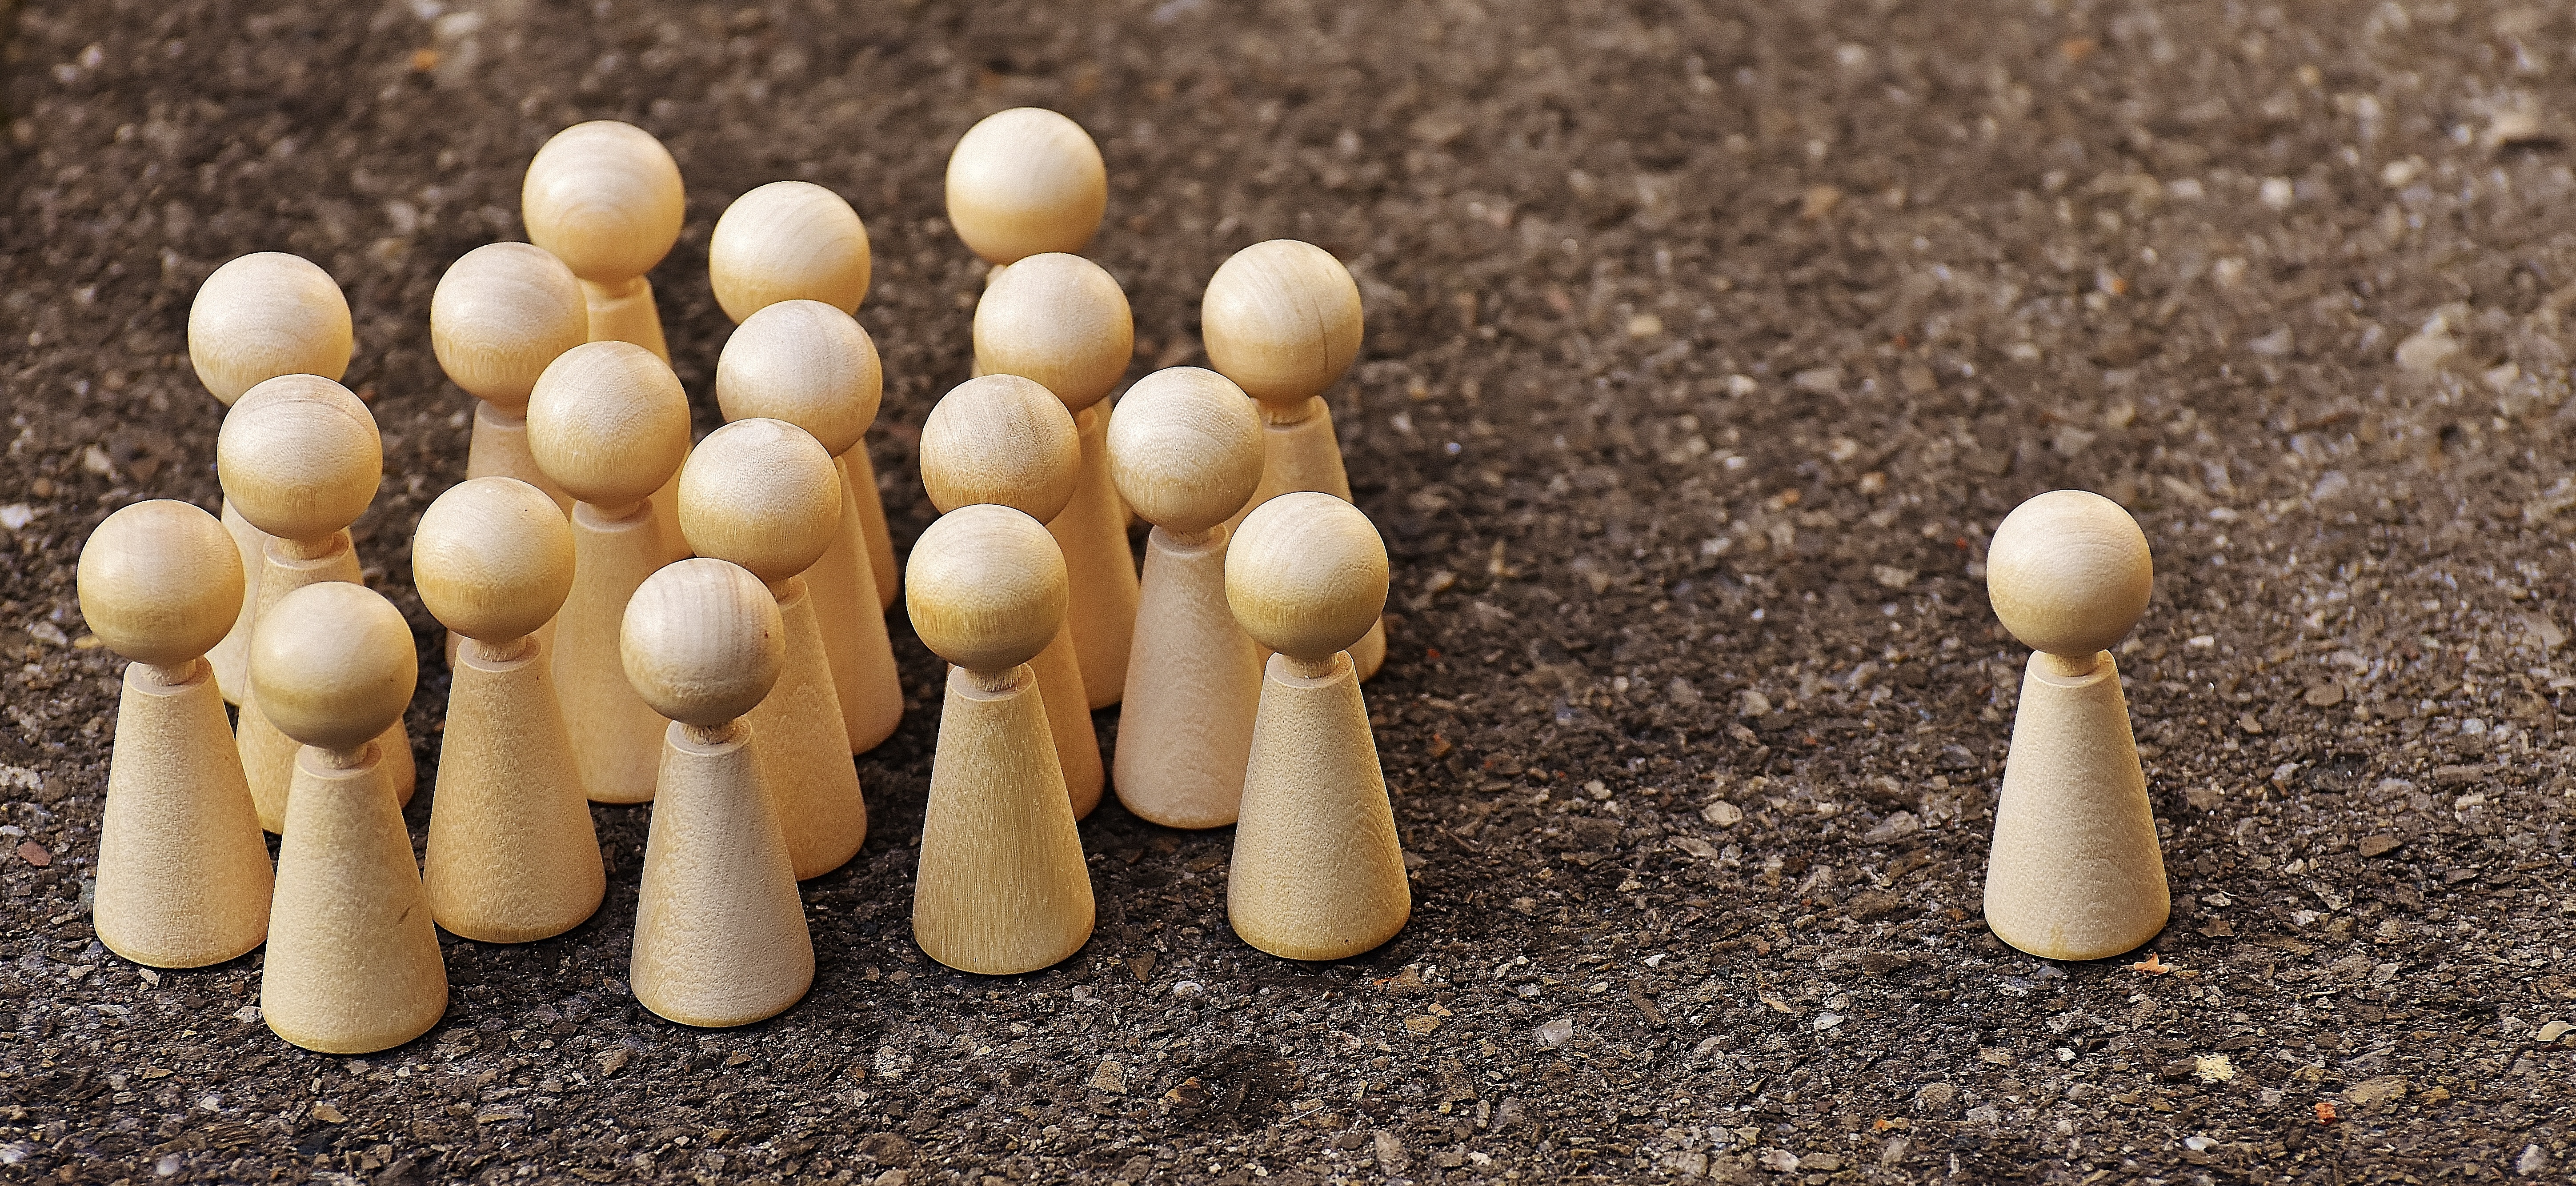
hand, wood, alone, speech, lecture, outsider, discussion, symbolic, one against all, all against one, game characters, dispute, bullying, follower